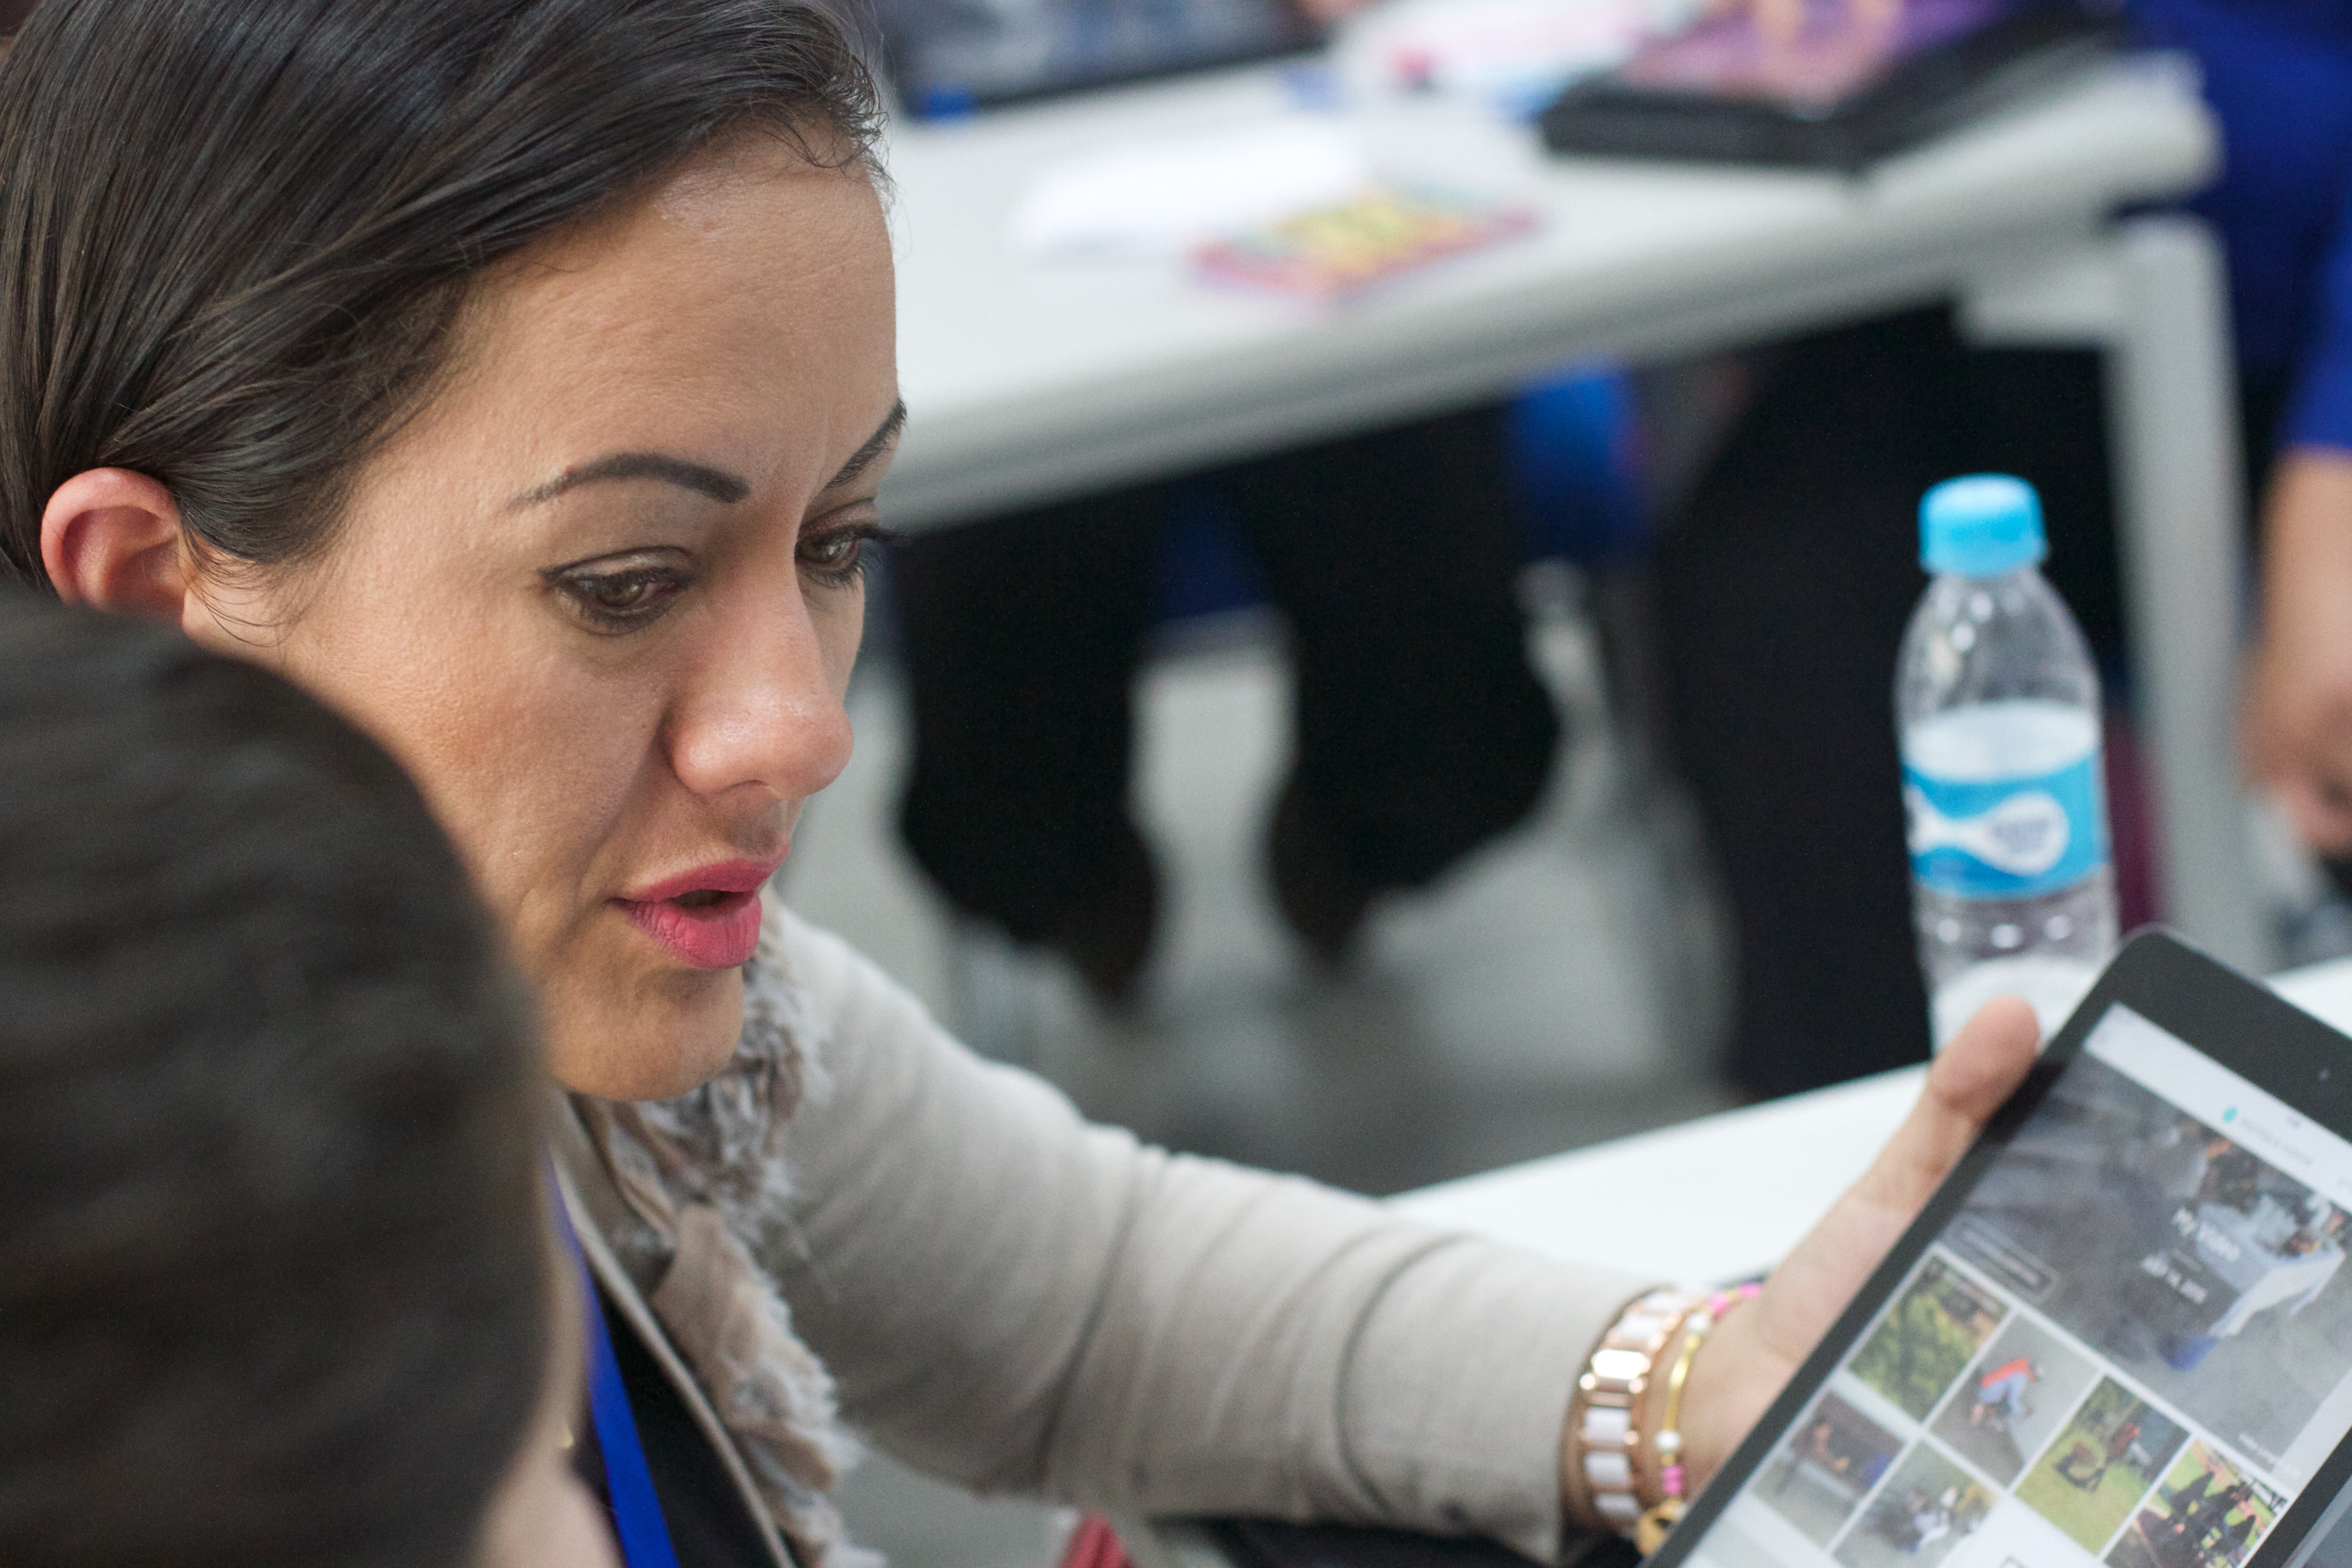
technology, gadget, drink, product, electronics, udgagora, electronic device